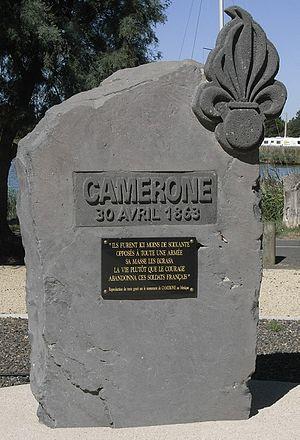
Monument aux morts de la bataille de Camérone qui s'est déroulée le 30 avril 1863 au Mexique. Il est situé à Agde (34) en France. Inscription sur la plaque
La médaille militaire est une décoration militaire française, instituée le 22 janvier 1852 par Louis-Napoléon Bonaparte destinée aux soldats et aux sous-officiers.
La Légion étrangère est un corps de l'Armée de terre française disposant d'un commandement particulier et comportant plusieurs spécialités : infanterie, cavalerie, génie et troupes aéroportées. La Légion est également indépendante du point de vue de son recrutement.
L’intervention française au Mexique ou l'expédition du Mexique est une expédition militaire française qui eut lieu de 1861 à 1867 et avait pour objectif de mettre en place au Mexique un régime favorable aux intérêts français.
La bataille de Camerone est un combat qui opposa une compagnie de la Légion étrangère aux troupes mexicaines le 30 avril 1863 lors de l'expédition du Mexique. Soixante-deux soldats de la Légion, assiégés dans un bâtiment d'une hacienda du petit village de Camarón de Tejeda, résistèrent plus d'une journée à l'assaut de 2 000 soldats mexicains. À la fin de la journée, les six légionnaires encore en état de combattre, à court de munitions, chargèrent baïonnette au canon leurs adversaires. Un officier et un soldat y perdirent la vie. Finalement, ils se rendirent à l'ennemi à condition de garder leurs armes et de pouvoir secourir leurs camarades blessés.